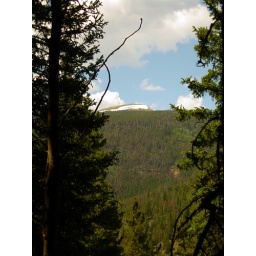
You can just barely see a mountain top that's above the tree line. And it has snow on it too!